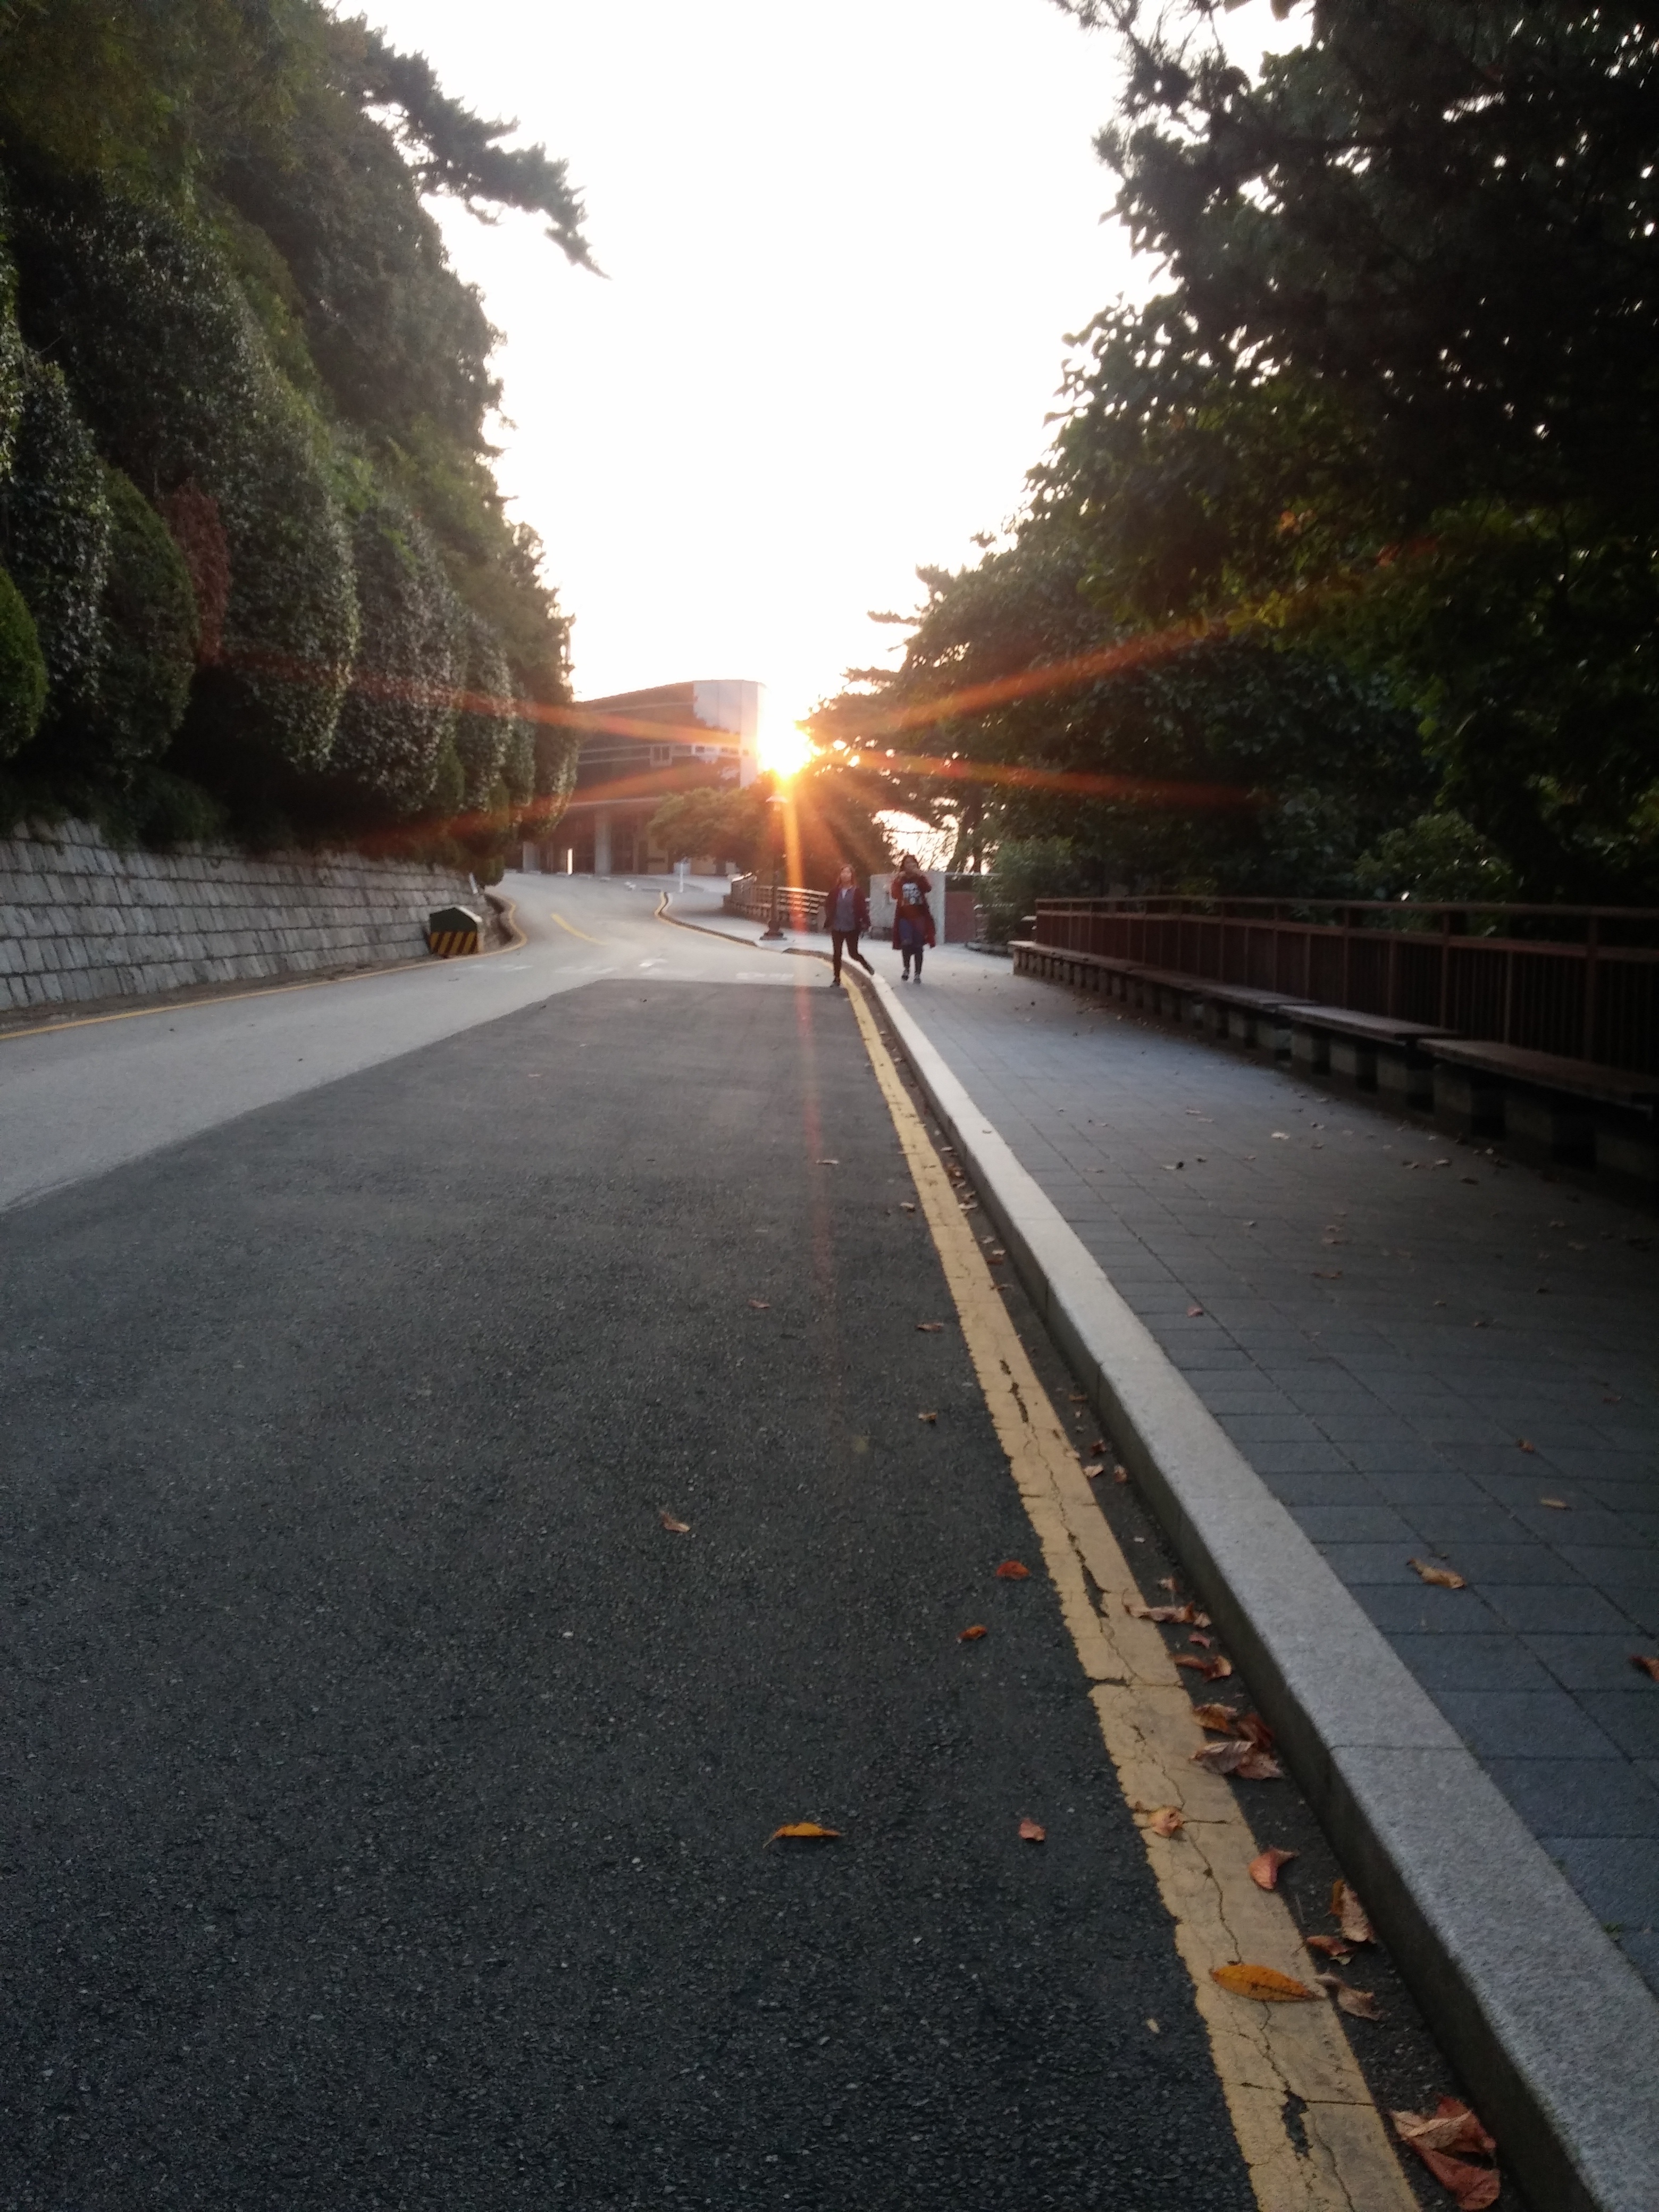
light, road, street, sunlight, morning, asphalt, evening, lane, infrastructure, road surface, nonbuilding structure